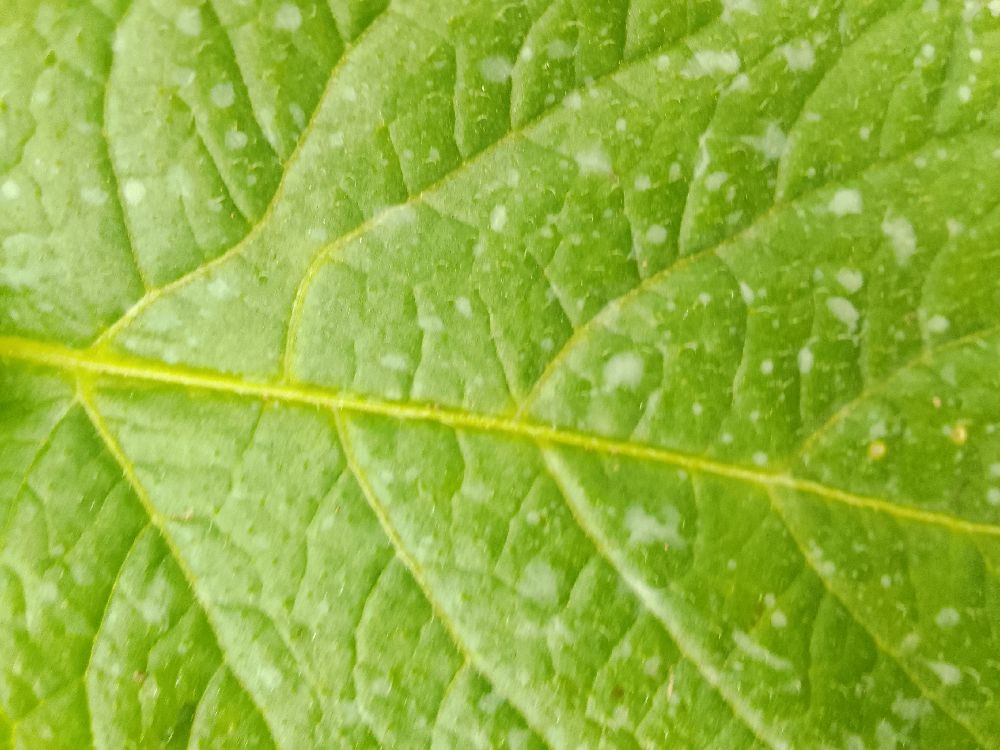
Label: Healthy